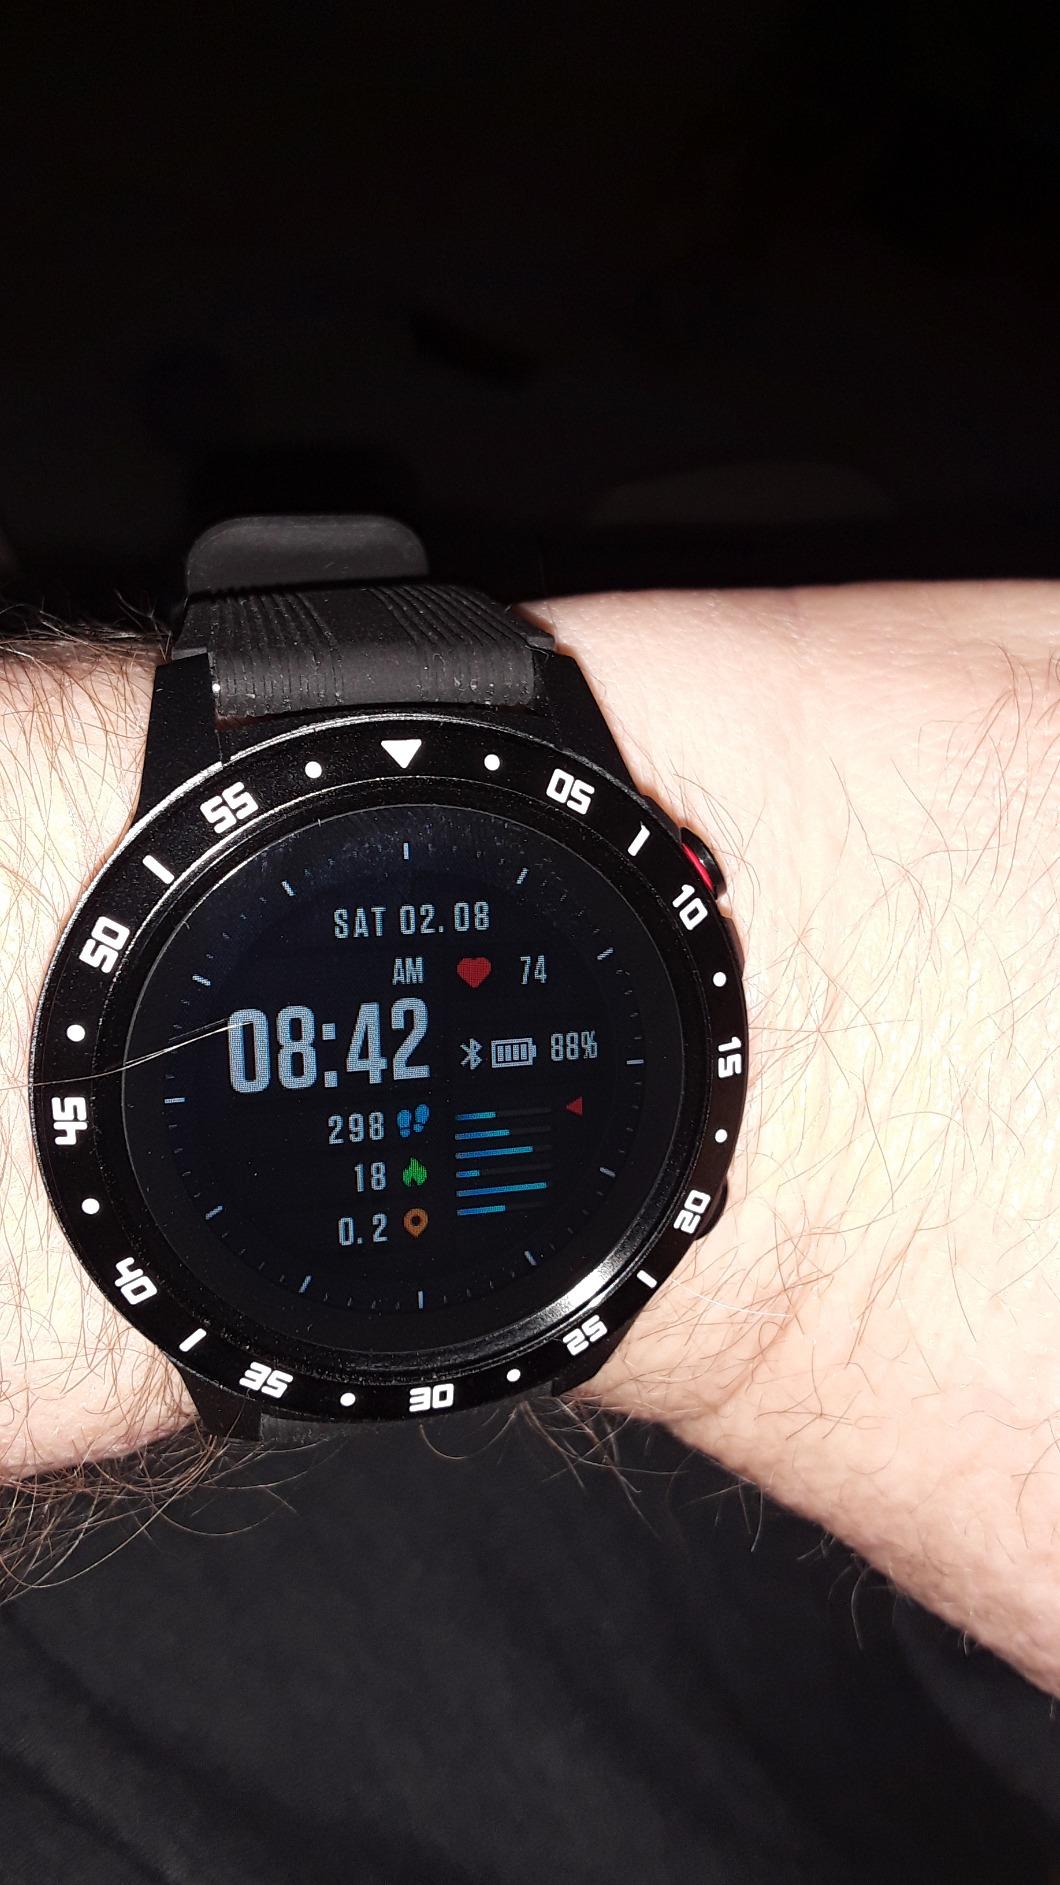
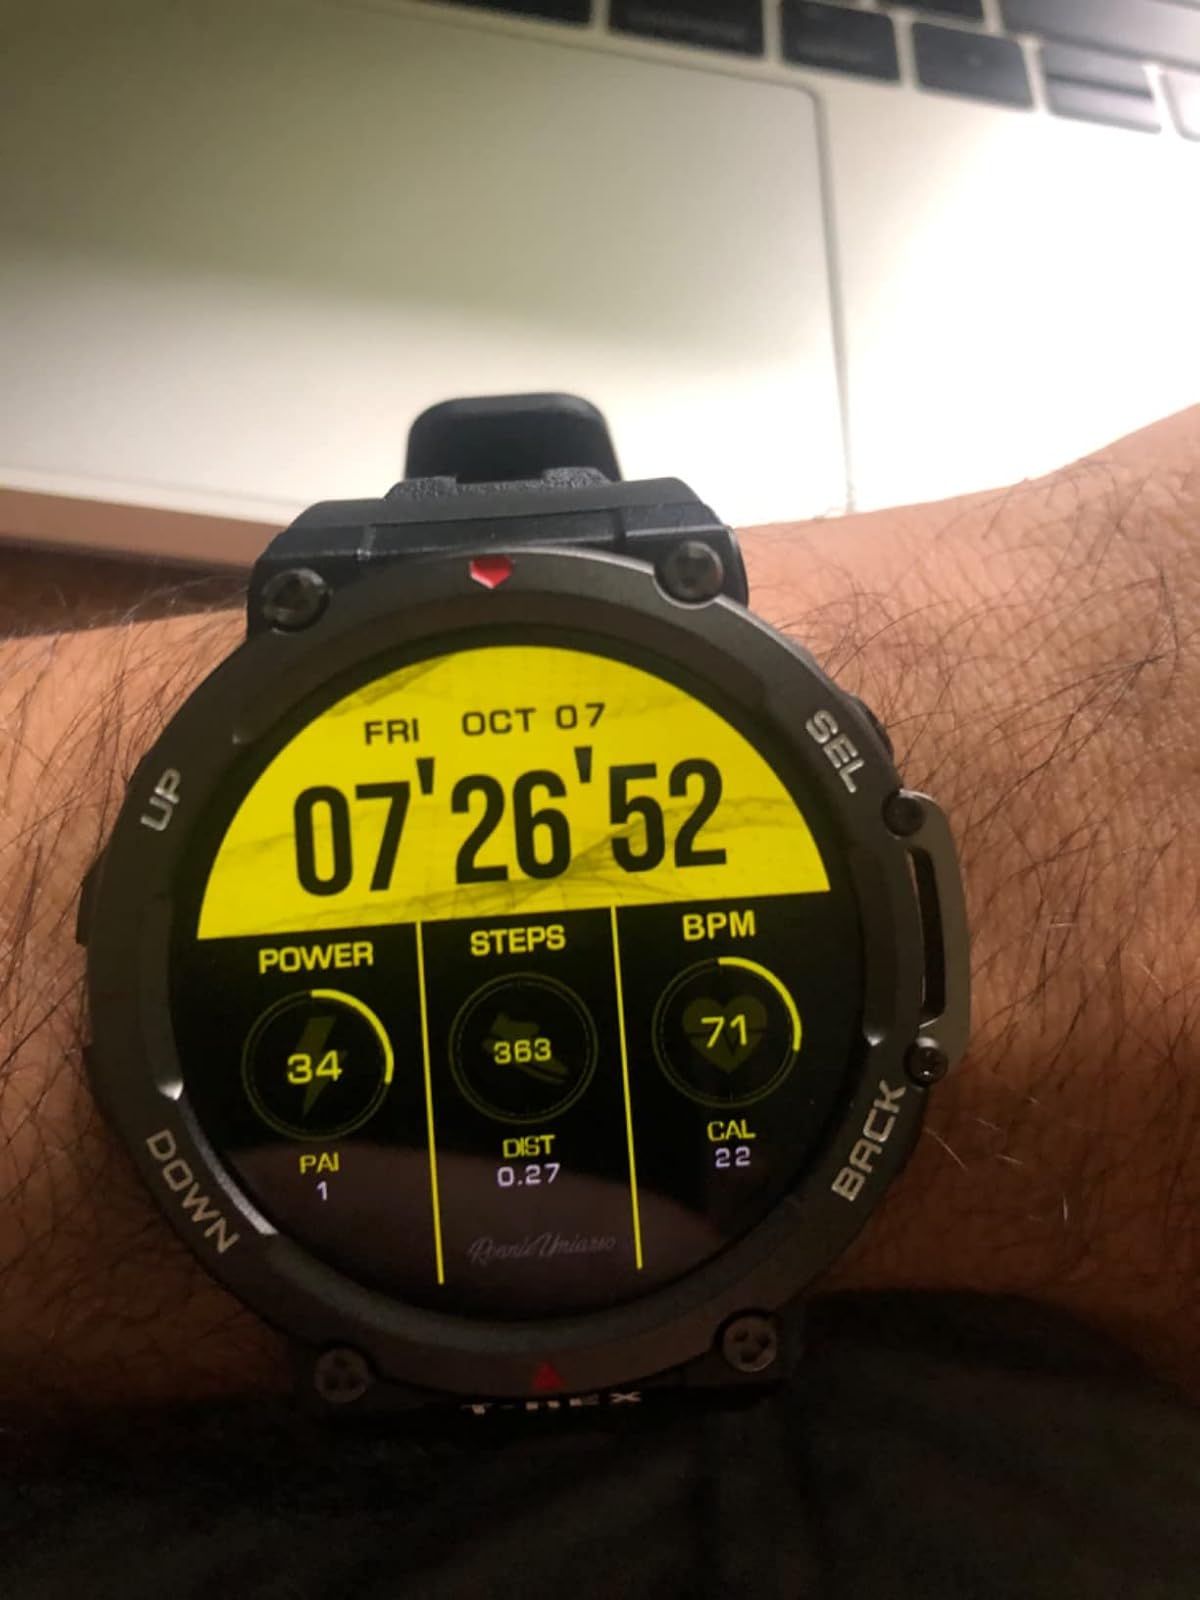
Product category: smartwatch
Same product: no